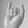
ASL letter: I